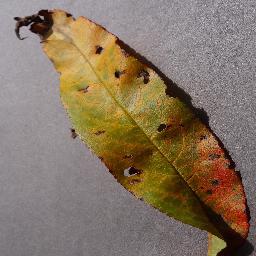
Label: Peach___Bacterial_spot